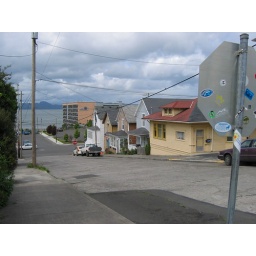
houses and waterfront, Astoria Oregon, stop sign in foreground